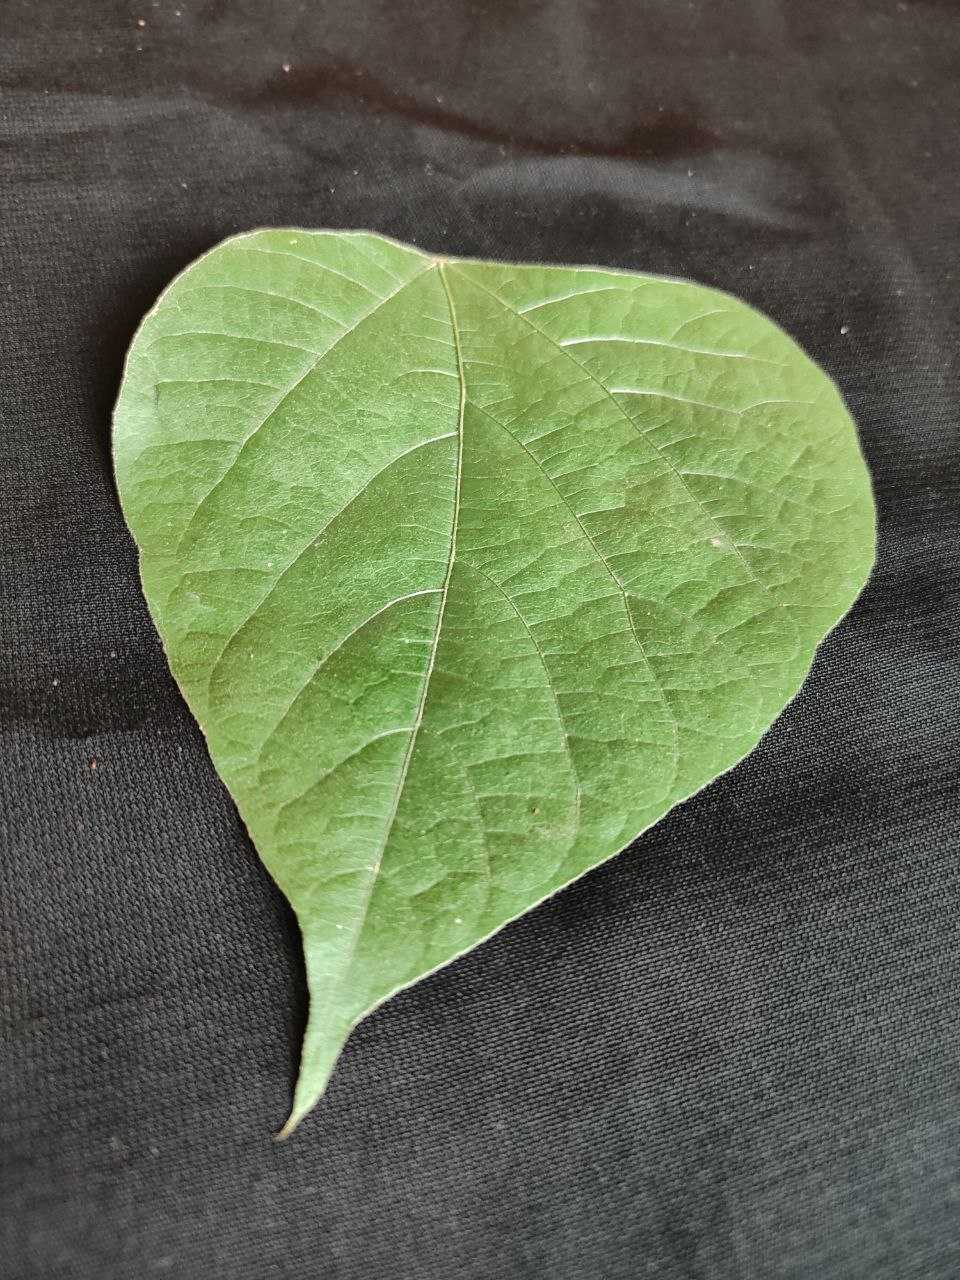
Crop: bean
Leaf condition: Fresh Leaf